William W. Hannan

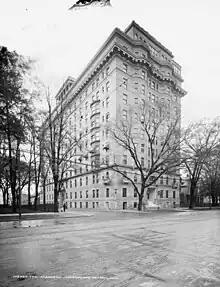
Pasadena Apartments c. 1905

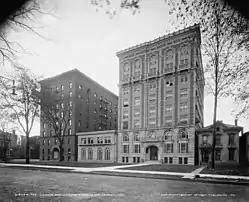
Madison-Lenox c. 1904

Hannan also became known as one of the leading builders of apartment buildings west of New York. The apartment hotels built and owned by Hannan included the Pasadena (where he lived) and the Madison-Lenox. Those three buildings were the largest and most modern apartment buildings in Detroit. In 2004, the National Trust for Historic Preservation added the Madison-Lenox to its "11 Most Endangered Historic Places", a list of buildings and locations across the United States in danger of demolition or damage due to neglect. In May 2005, the building was demolished by its owner Ilitch Holdings to make room for a parking lot. The Pasadena, an early example of upper-class, multi-unit housing, at 2170 East Jefferson Avenue, still exists and was listed on the National Register of Historic Places in 1985.